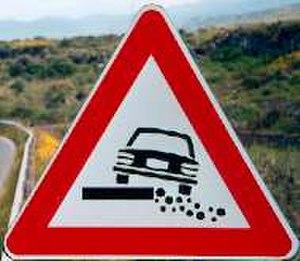
Un accotement meuble ou accotement non stabilisé ou accotement est un espace en gravier non stabilisé en bordure d'une route, compris entre la chaussée et le fossé.